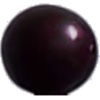
Label: Cherry Wax Black 1